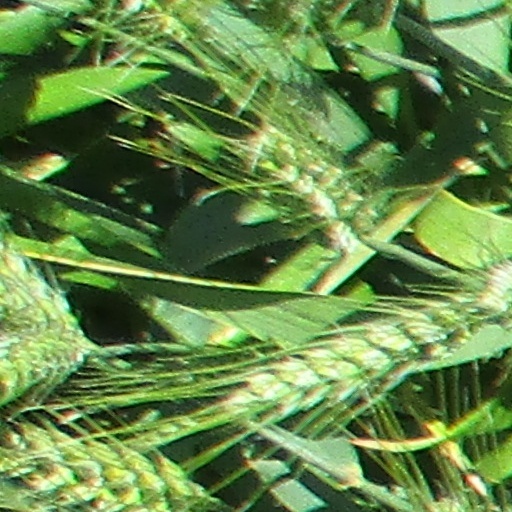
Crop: wheat